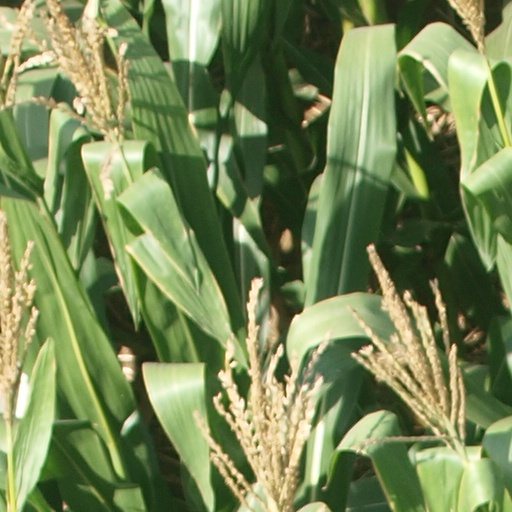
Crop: maize; corn